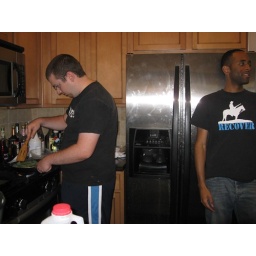
the boys were crowding Ryan in the kitchen